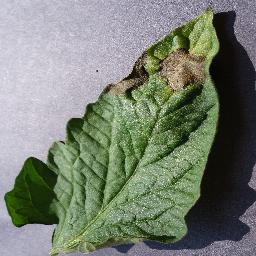
Label: Tomato___Late_blight